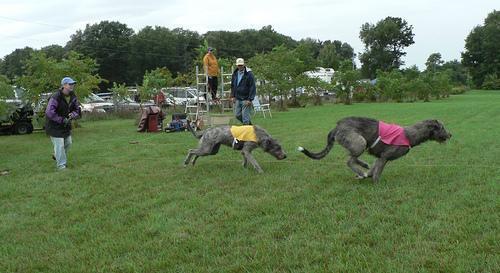
Irish_wolfhound